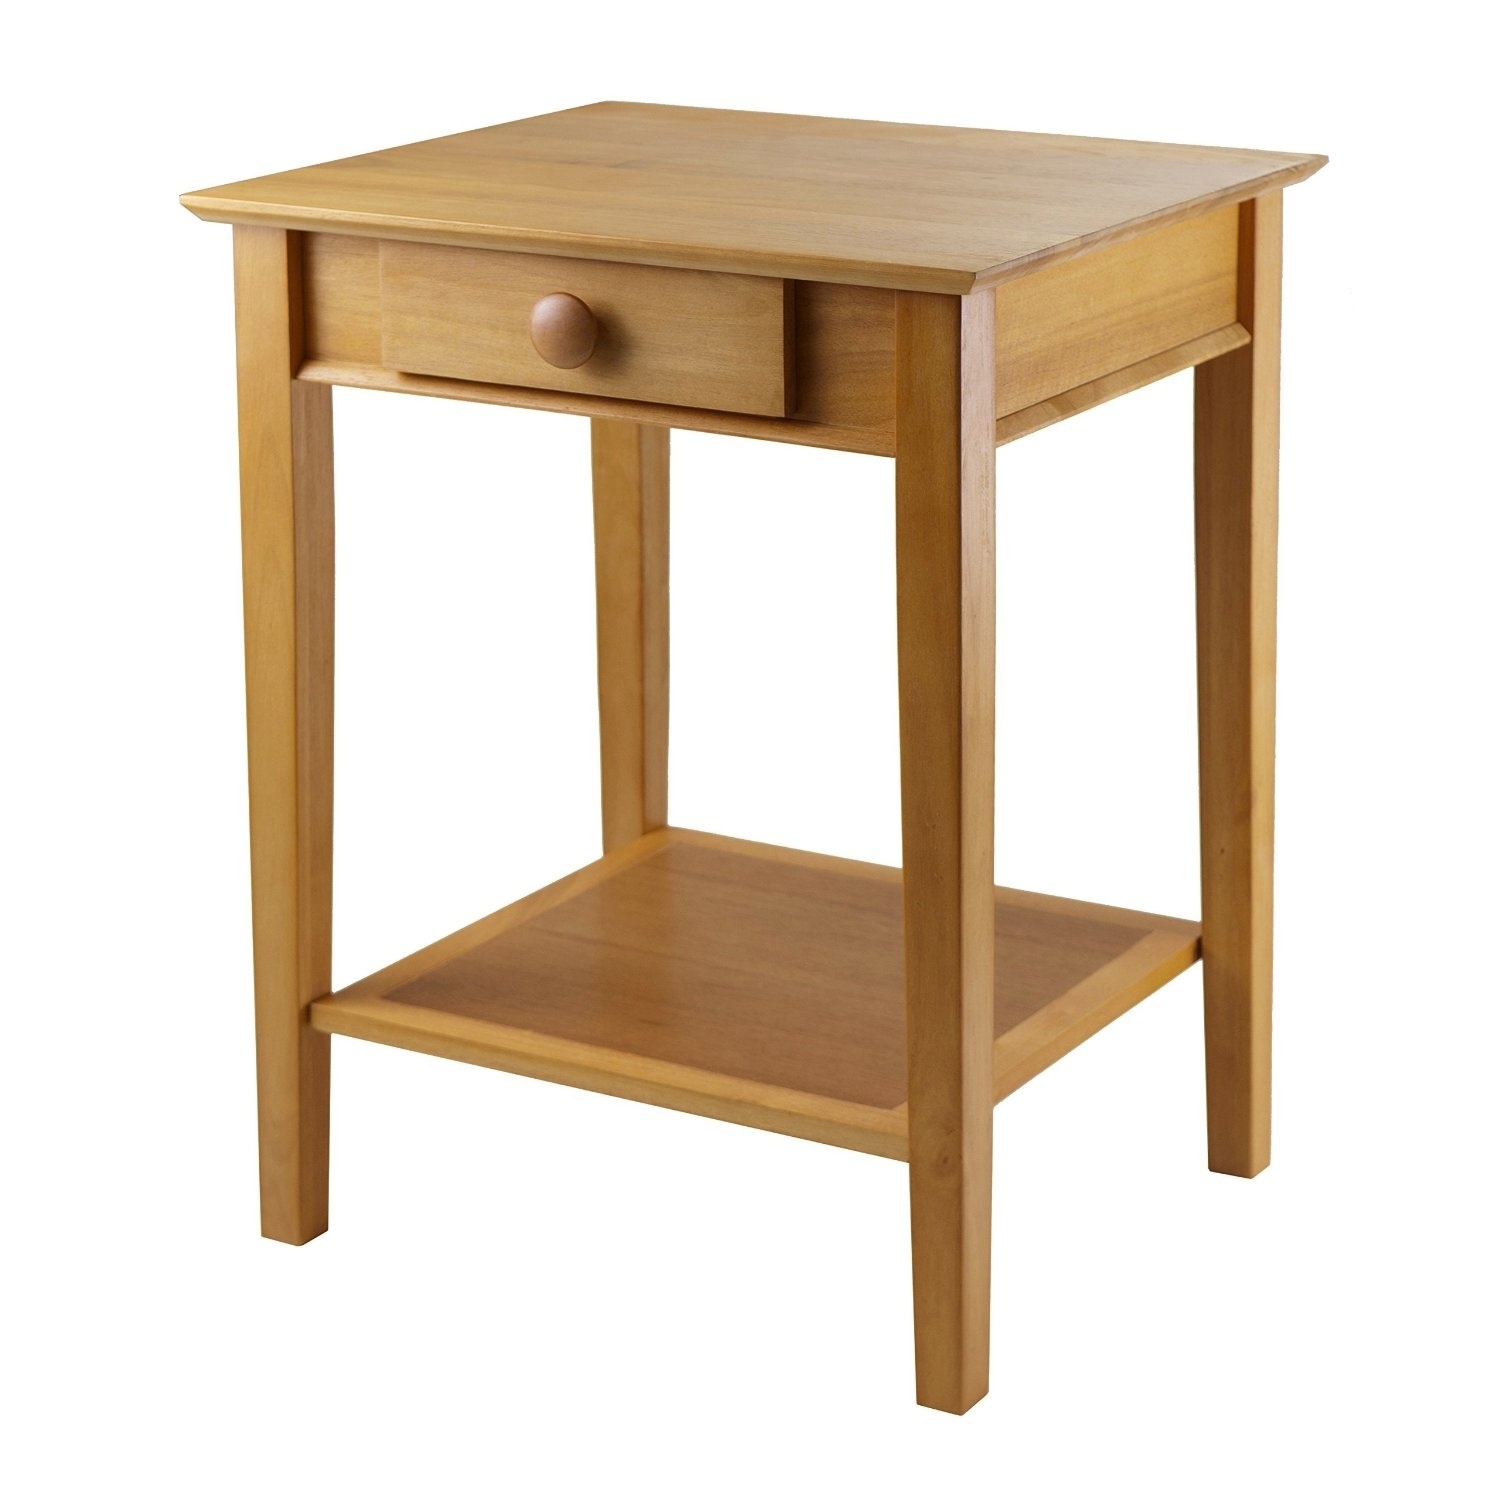
Modular Wooden Printer Stand with Drawer and Bottom Shelf in Honey
These days, home offices are often as busy as their corporate counterparts--and they need to be equally efficient and organized. This Modular Wooden Printer Stand with Drawer and Bottom Shelf in Honey offers just that while also presenting a clean, inviting style that blends well with domestic dcors. This solid/composite wood printer stand increases workspace and storage with a roomy top, deep drawer, and open bottom shelf. The Honey finish is warm and casual, and the slender legs keep the overall look light and airy. Add the writing desk, computer desk, file cabinet, corner desk, and bookshelf to customize any space. This desk measures 23 inches wide by 20 inches deep by 29 inches high. Assembly is required. Modular Wooden Printer Stand with Drawer and Bottom Shelf in Honey Modular printer stand with drawer and open shelf Crafted of solid beechwood with warm Honey finish Clean lines and slender legs offer classic casual style Matching writing desk, computer desk, corner desk, file cabinet, and bookshelf available Assembly required Measures 23-inch wide by 20-inch deep by 29-inch high Dimensions: 20 x 23 x 29 inches Weight: 31lbs. Shipping Weight: 33lbs. RETURN POLICY: Please notify us within 30 days of delivery to request return authorization. If the return is due to an order being damaged, defective, or incorrect, then we will arrange for prepaid return at our expense and issue full refund shortly after the return is received back at our warehouse. If the return is due to reason other than item being damaged, defective, or incorrect then customer is responsible for shipping costs incurred. Please note that while we do offer free shipping, the customer will be responsible for all shipping costs incurred on returned orders that are not damaged, defective or incorrect. Before returning a product, please obtain return authorization. Mattress Return Policy: Mattresses are non-returnable if opened or taken out of their plastic wrapping. SHIP FROM : USA SHIP TO : USA Average Shipping days: 4
Brand: GizmoStoreFront
Category: Electronics > Print, Copy, Scan & Fax > Printer, Copier & Fax Machine Accessories > Printer Stands